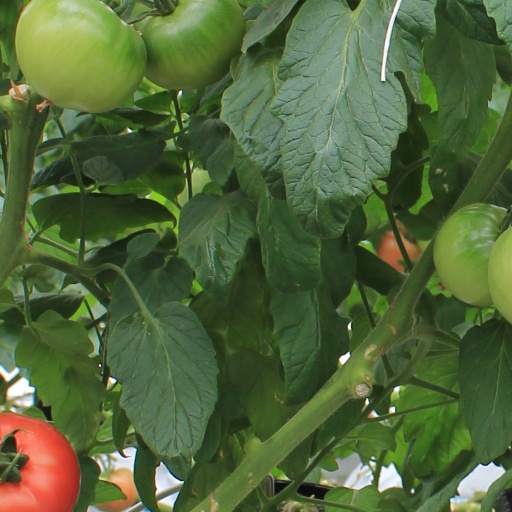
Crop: tomato